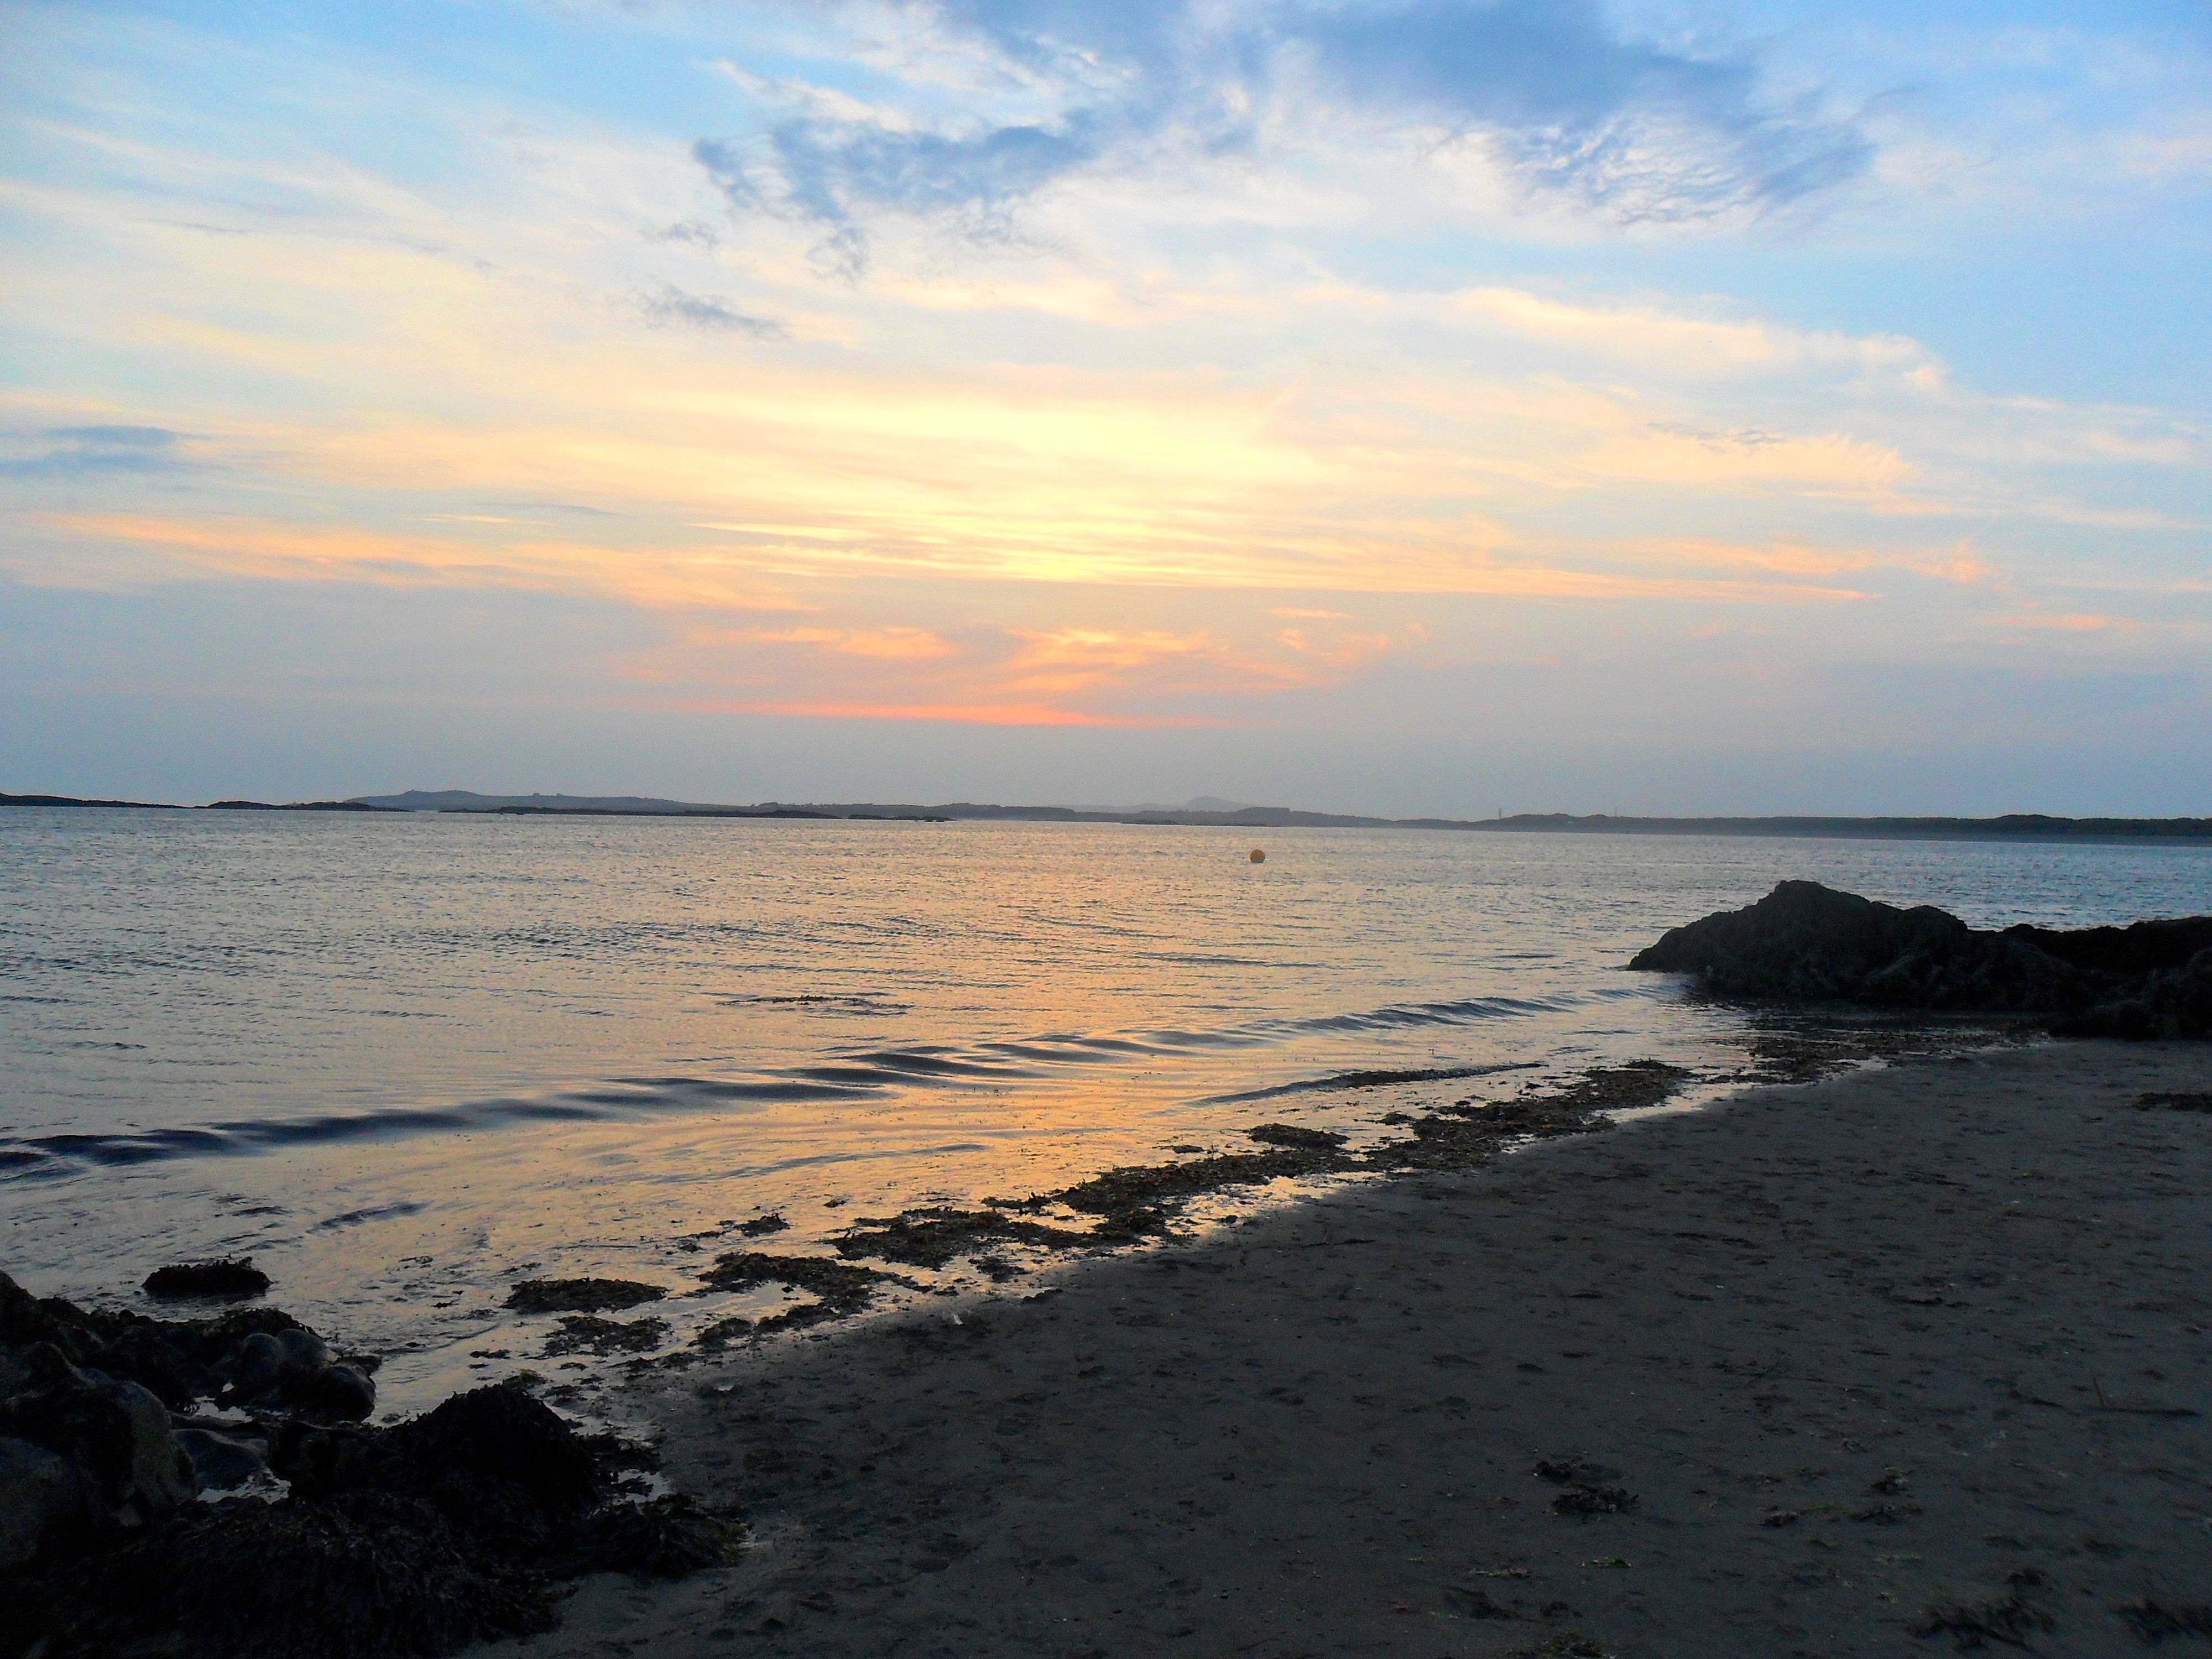
beach, landscape, sea, coast, water, nature, outdoor, sand, ocean, horizon, light, cloud, sky, sunrise, sunset, morning, shore, wave, dawn, dusk, evening, bay, body of water, scene, cape, wind wave